USCGC Taney

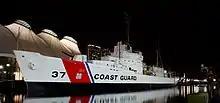

She was decommissioned on 7 December 1986 and turned over to the city of Baltimore, Maryland, for use as a museum ship. She is one of only two surviving vessels from the Attack on Pearl Harbor (The other being the tugboat "Hoga".) Over her distinguished career, "Taney" received three battle stars for World War II service and numerous theater ribbons for service in World War II, the Korean War, and Vietnam War.